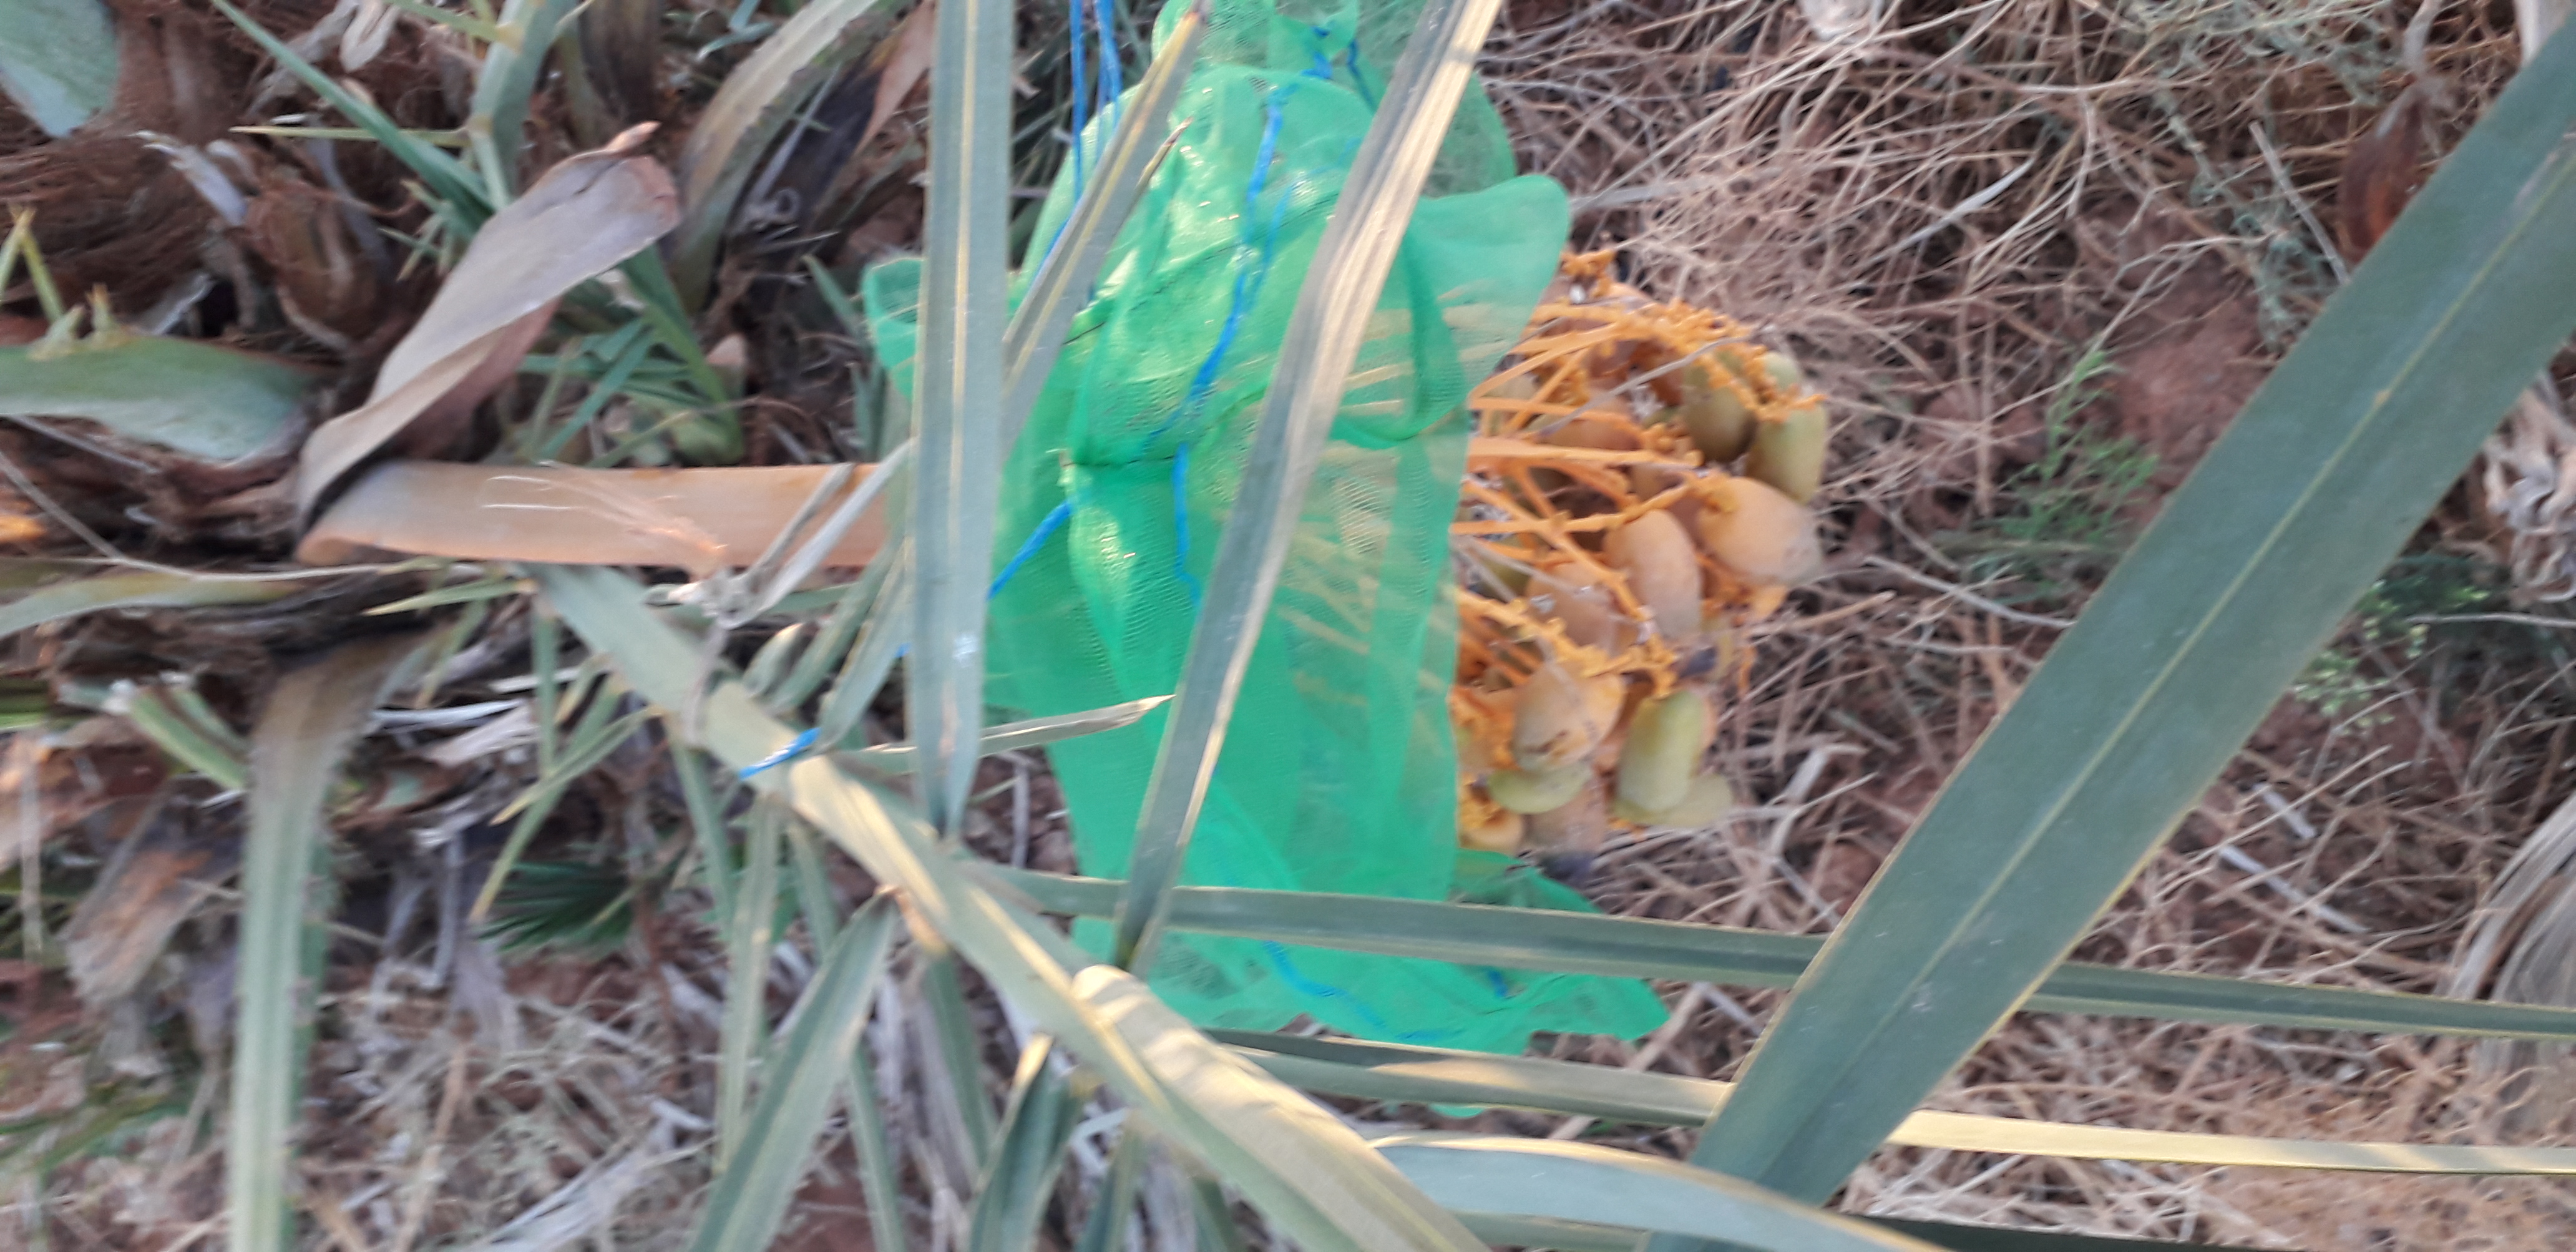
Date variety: Boumajhoul